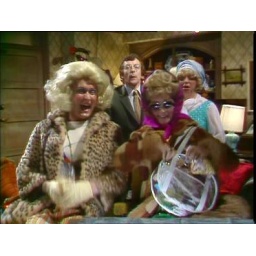
Worst seats in the house